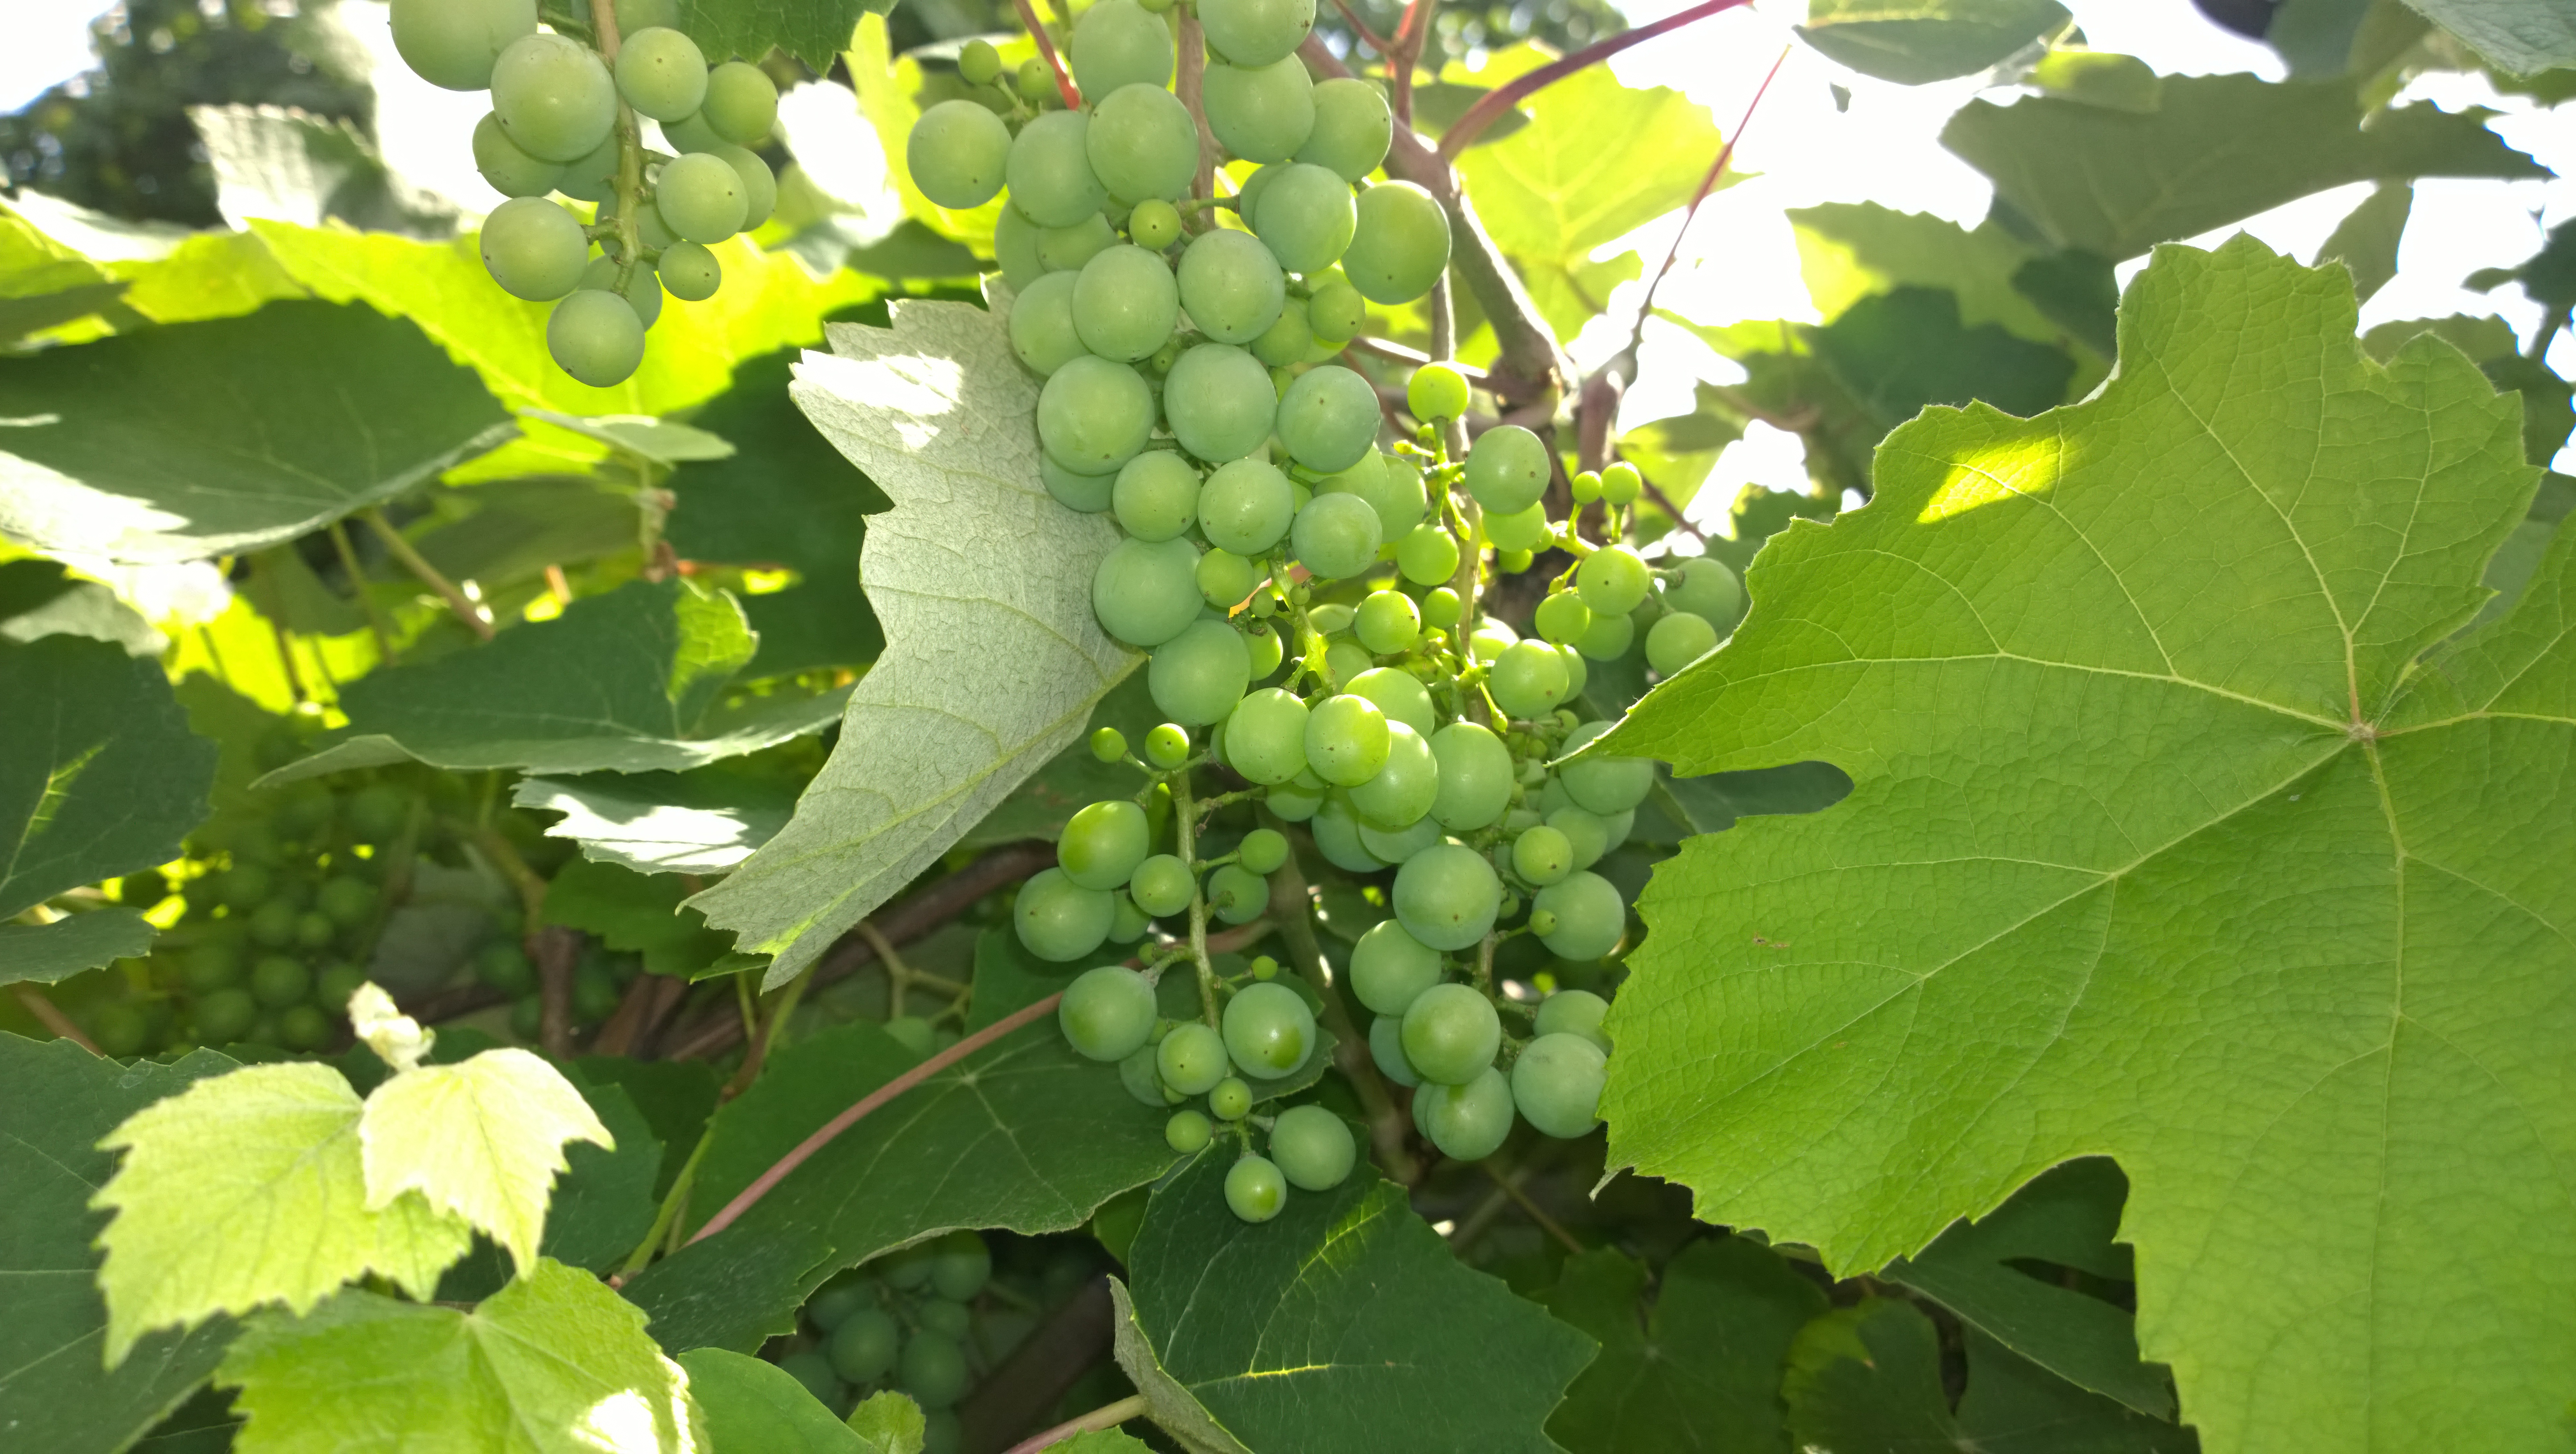
tree, nature, branch, plant, grape, fruit, sweet, leaf, flower, food, green, produce, agriculture, healthy, close, grapevine, leaves, shrub, grapes, frisch, beer garden, flowering plant, vitis, maidenhair tree, green grapes, table grapes, ripe grapes, coccoloba uvifera, land plant, grapevine family